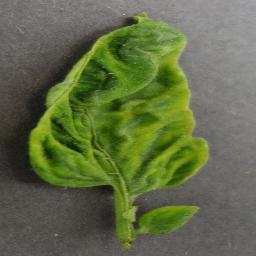
Label: Tomato___Tomato_Yellow_Leaf_Curl_Virus